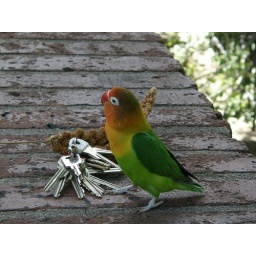
cute pet bird in Kampa Park